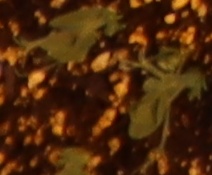
Label: Field Pea